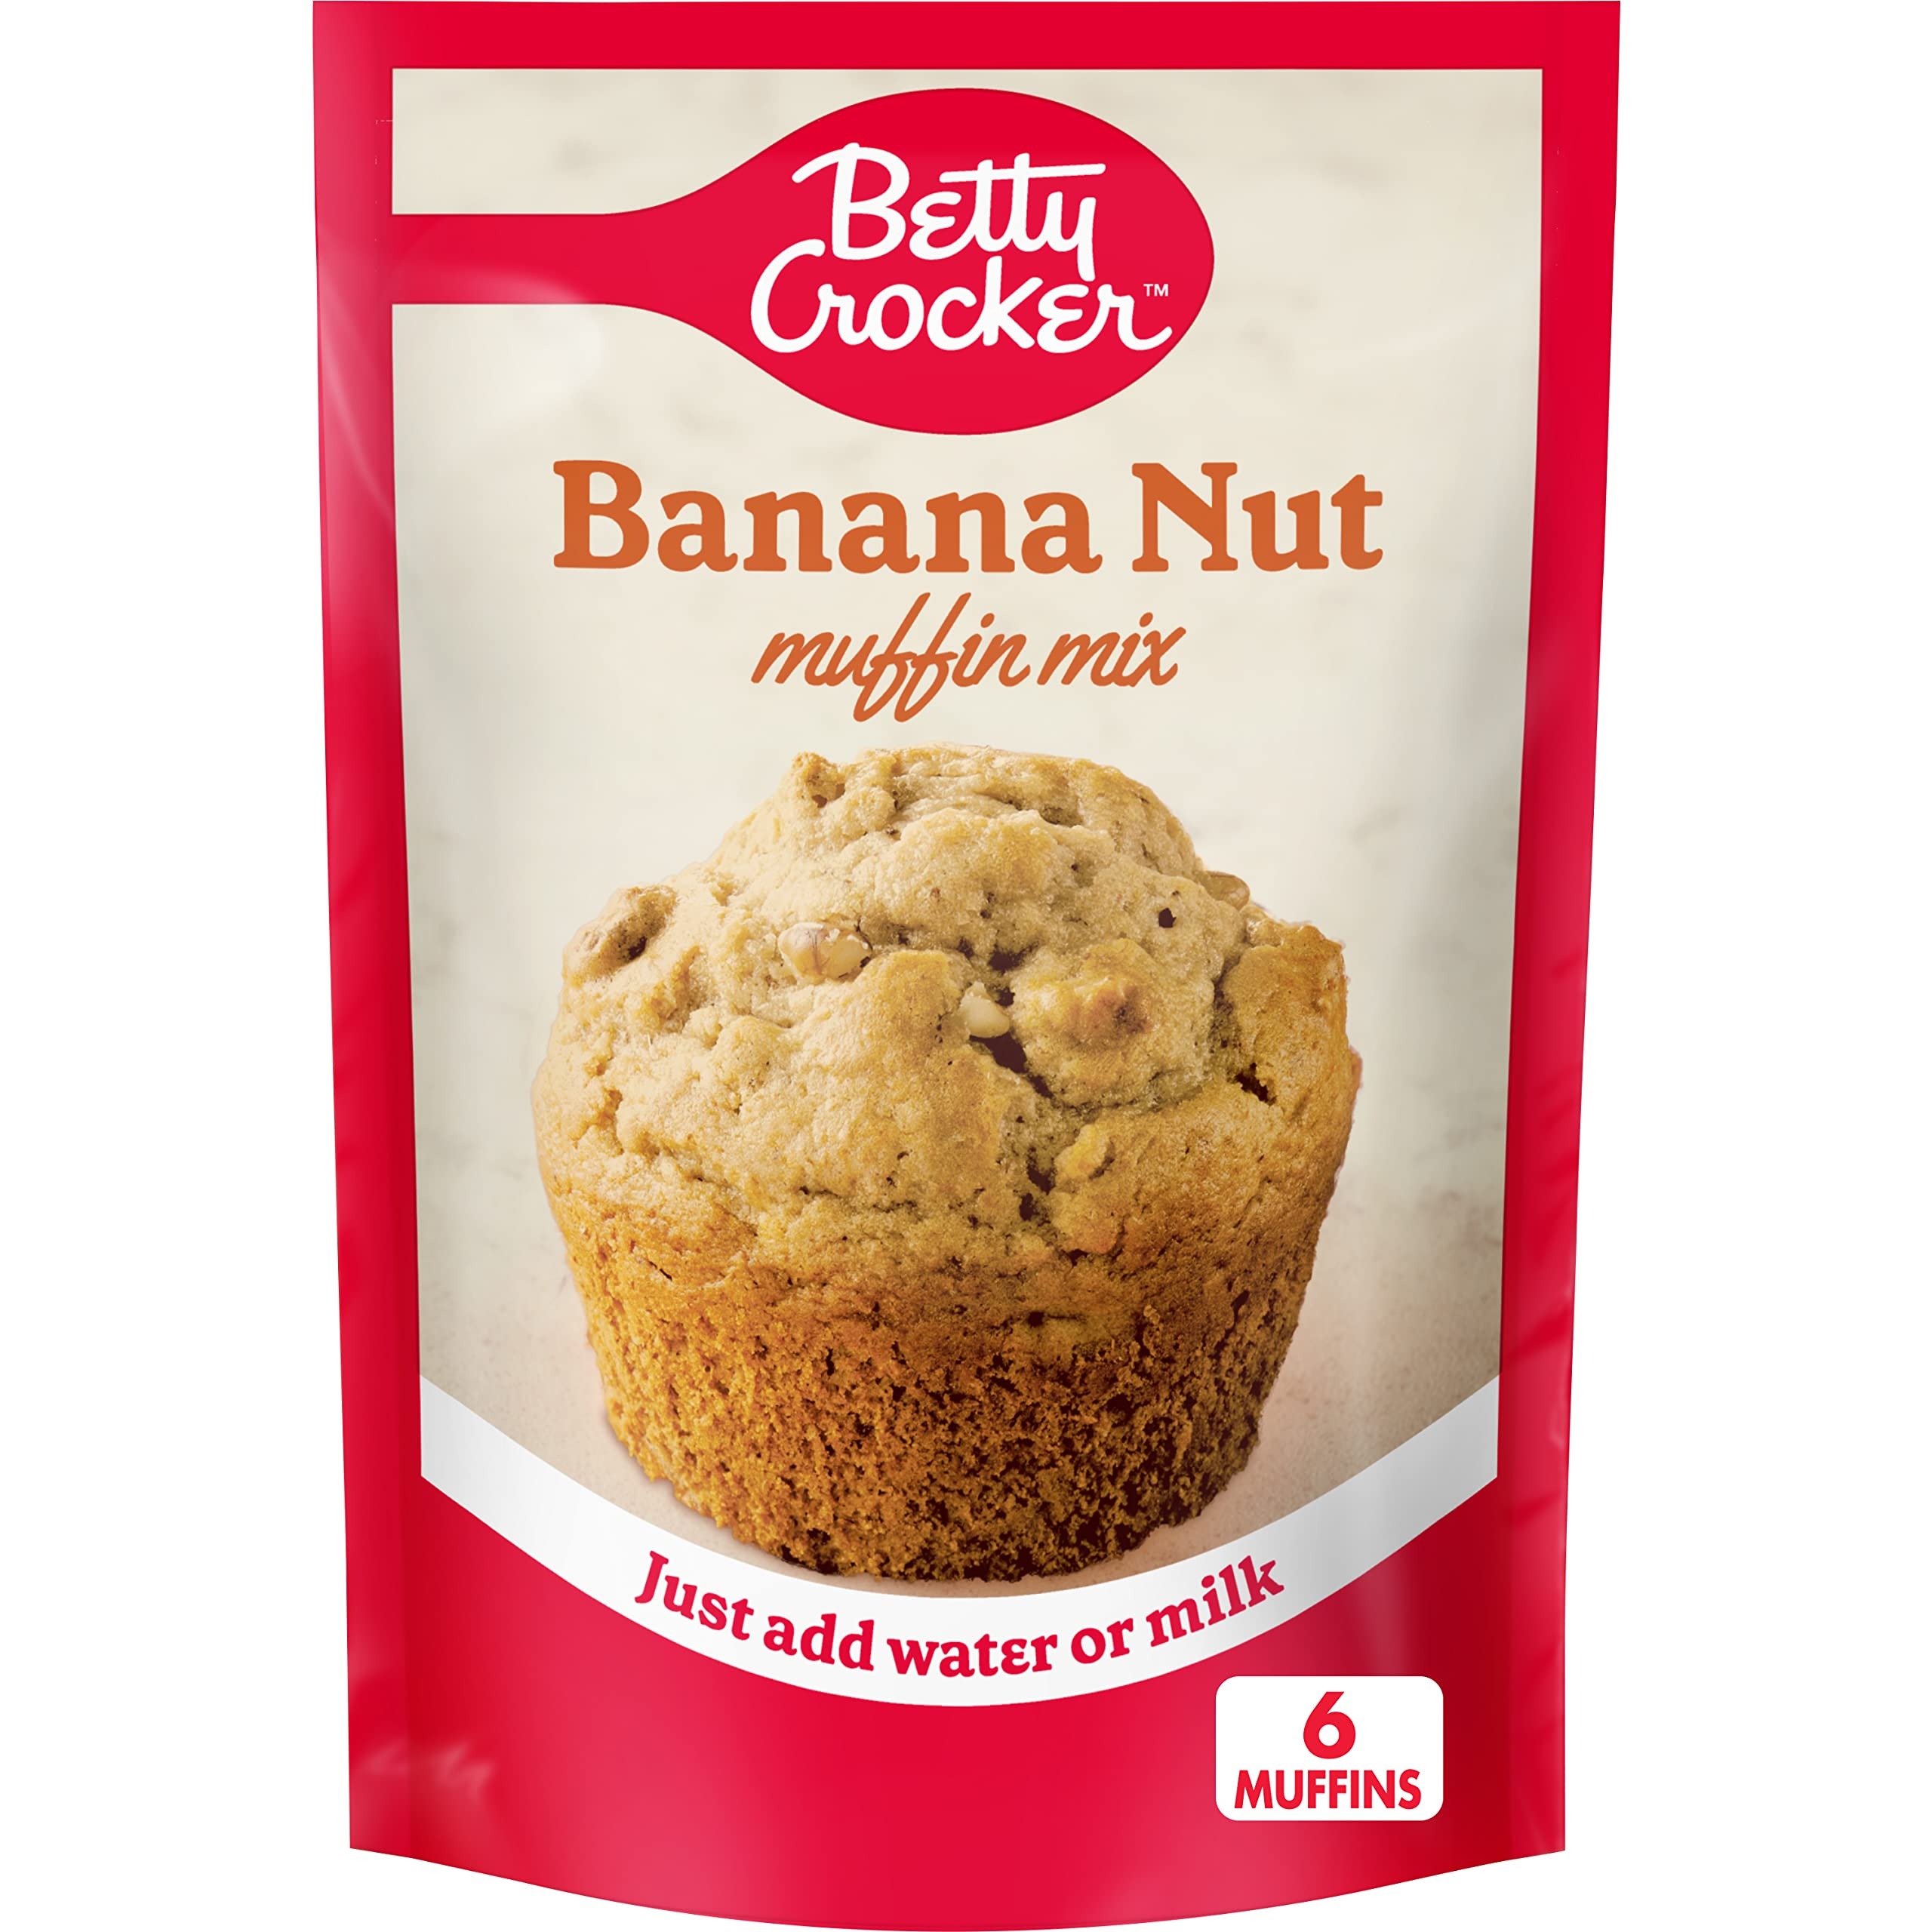
Item Name: Betty Crocker Banana Nut Muffin Mix, Made With Walnuts, 6.4 oz.
Bullet Point 1: CLASSIC MUFFIN MIX: Banana nut muffins made with delicious walnuts are home-baked treats that are quick for families on the go
Bullet Point 2: QUICK AND EASY: Just add one simple ingredient, bake and enjoy
Bullet Point 3: ENDLESS OPTIONS: Prepare this muffin mix as is or explore Betty Crocker's creative dessert recipes the whole family will love
Bullet Point 4: FLUFFY MUFFINS: Enjoy the fluffy, banana-filled taste
Bullet Point 5: CONTAINS: 6.4 oz
Value: 6.4
Unit: Ounce

Price: 1.245